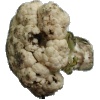
Label: cauliflower